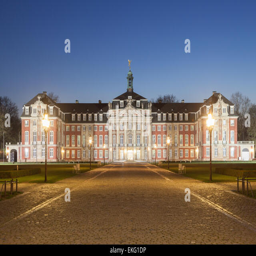
the castle illuminated at night .